7th Guards Tank Division

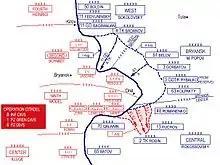
Soviet and German positions during Operation Kutuzov

On 26 July 1943, the 7th Guards Tank Corps, part of the 3rd Guards Tank Army on the Bryansk Front, was formed from the 15th Tank Corps in recognition of the "courage and bravery" of its actions in Operation Kutuzov, the Soviet counterattack after the Battle of Kursk, under the command of Major General Filipp Rudkin. The 88th Tank Brigade became the 54th Guards Tank Brigade, the 113th became the 55th Guards, the 195th became the 56th Guards, and the 17th Motor Rifle Brigade became the 23rd Guards. On the same day as it became a Guards unit, the corps and the rest of the army attempted to advance towards Stanovoy Kolodez, but were stopped by heavy fire after Soviet aerial reconnaissance detected a concentration of German tanks in the area of Mikhailovka and Pilatovka, and the advance of tank columns from Pilatovka to Stanovoy Kolodez. Further advance by the 3rd Guards Tank Army threatened to result in protracted and bloody positional battles, and thus in the late evening of the day the army was ordered to relocated to the Central Front to support the advance of the 48th Army on the front's right flank.